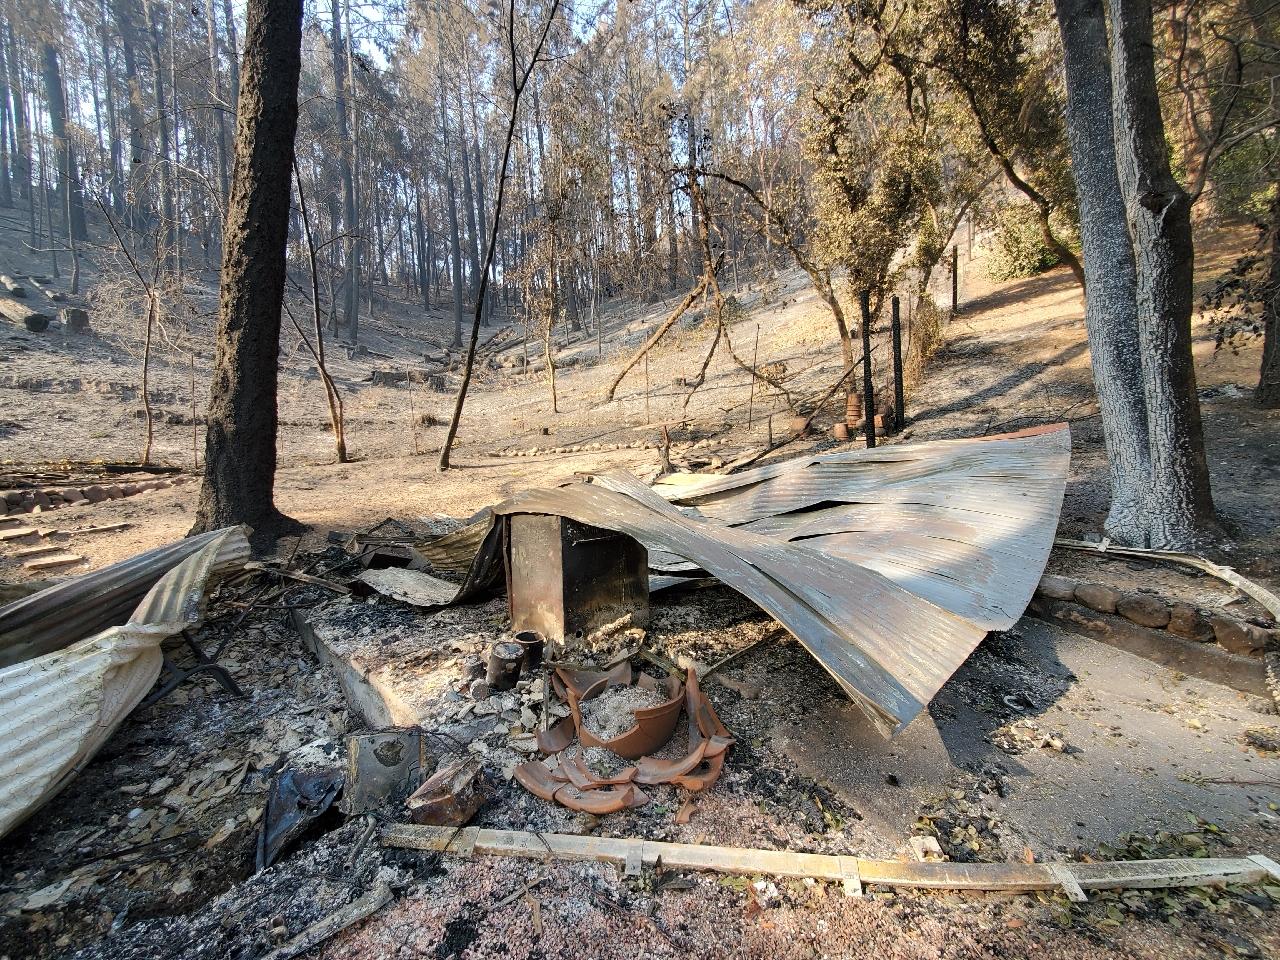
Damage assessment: destroyed